Sentinel Peak (Jefferson County, Washington)

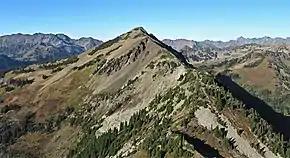
Southwest aspect

Based on the Köppen climate classification, Sentinel Peak is located in the marine west coast climate zone of western North America. Weather fronts originating in the Pacific Ocean travel northeast toward the Olympic Mountains. As fronts approach, they are forced upward by the peaks (orographic lift), causing them to drop their moisture in the form of rain or snow. As a result, the Olympics experience high precipitation, especially during the winter months in the form of snowfall. Because of maritime influence, snow tends to be wet and heavy, resulting in avalanche danger. During winter months weather is usually cloudy, but due to high pressure systems over the Pacific Ocean that intensify during summer months, there is often little or no cloud cover during the summer. The months of July through September offer the most favorable weather for viewing or climbing this peak.